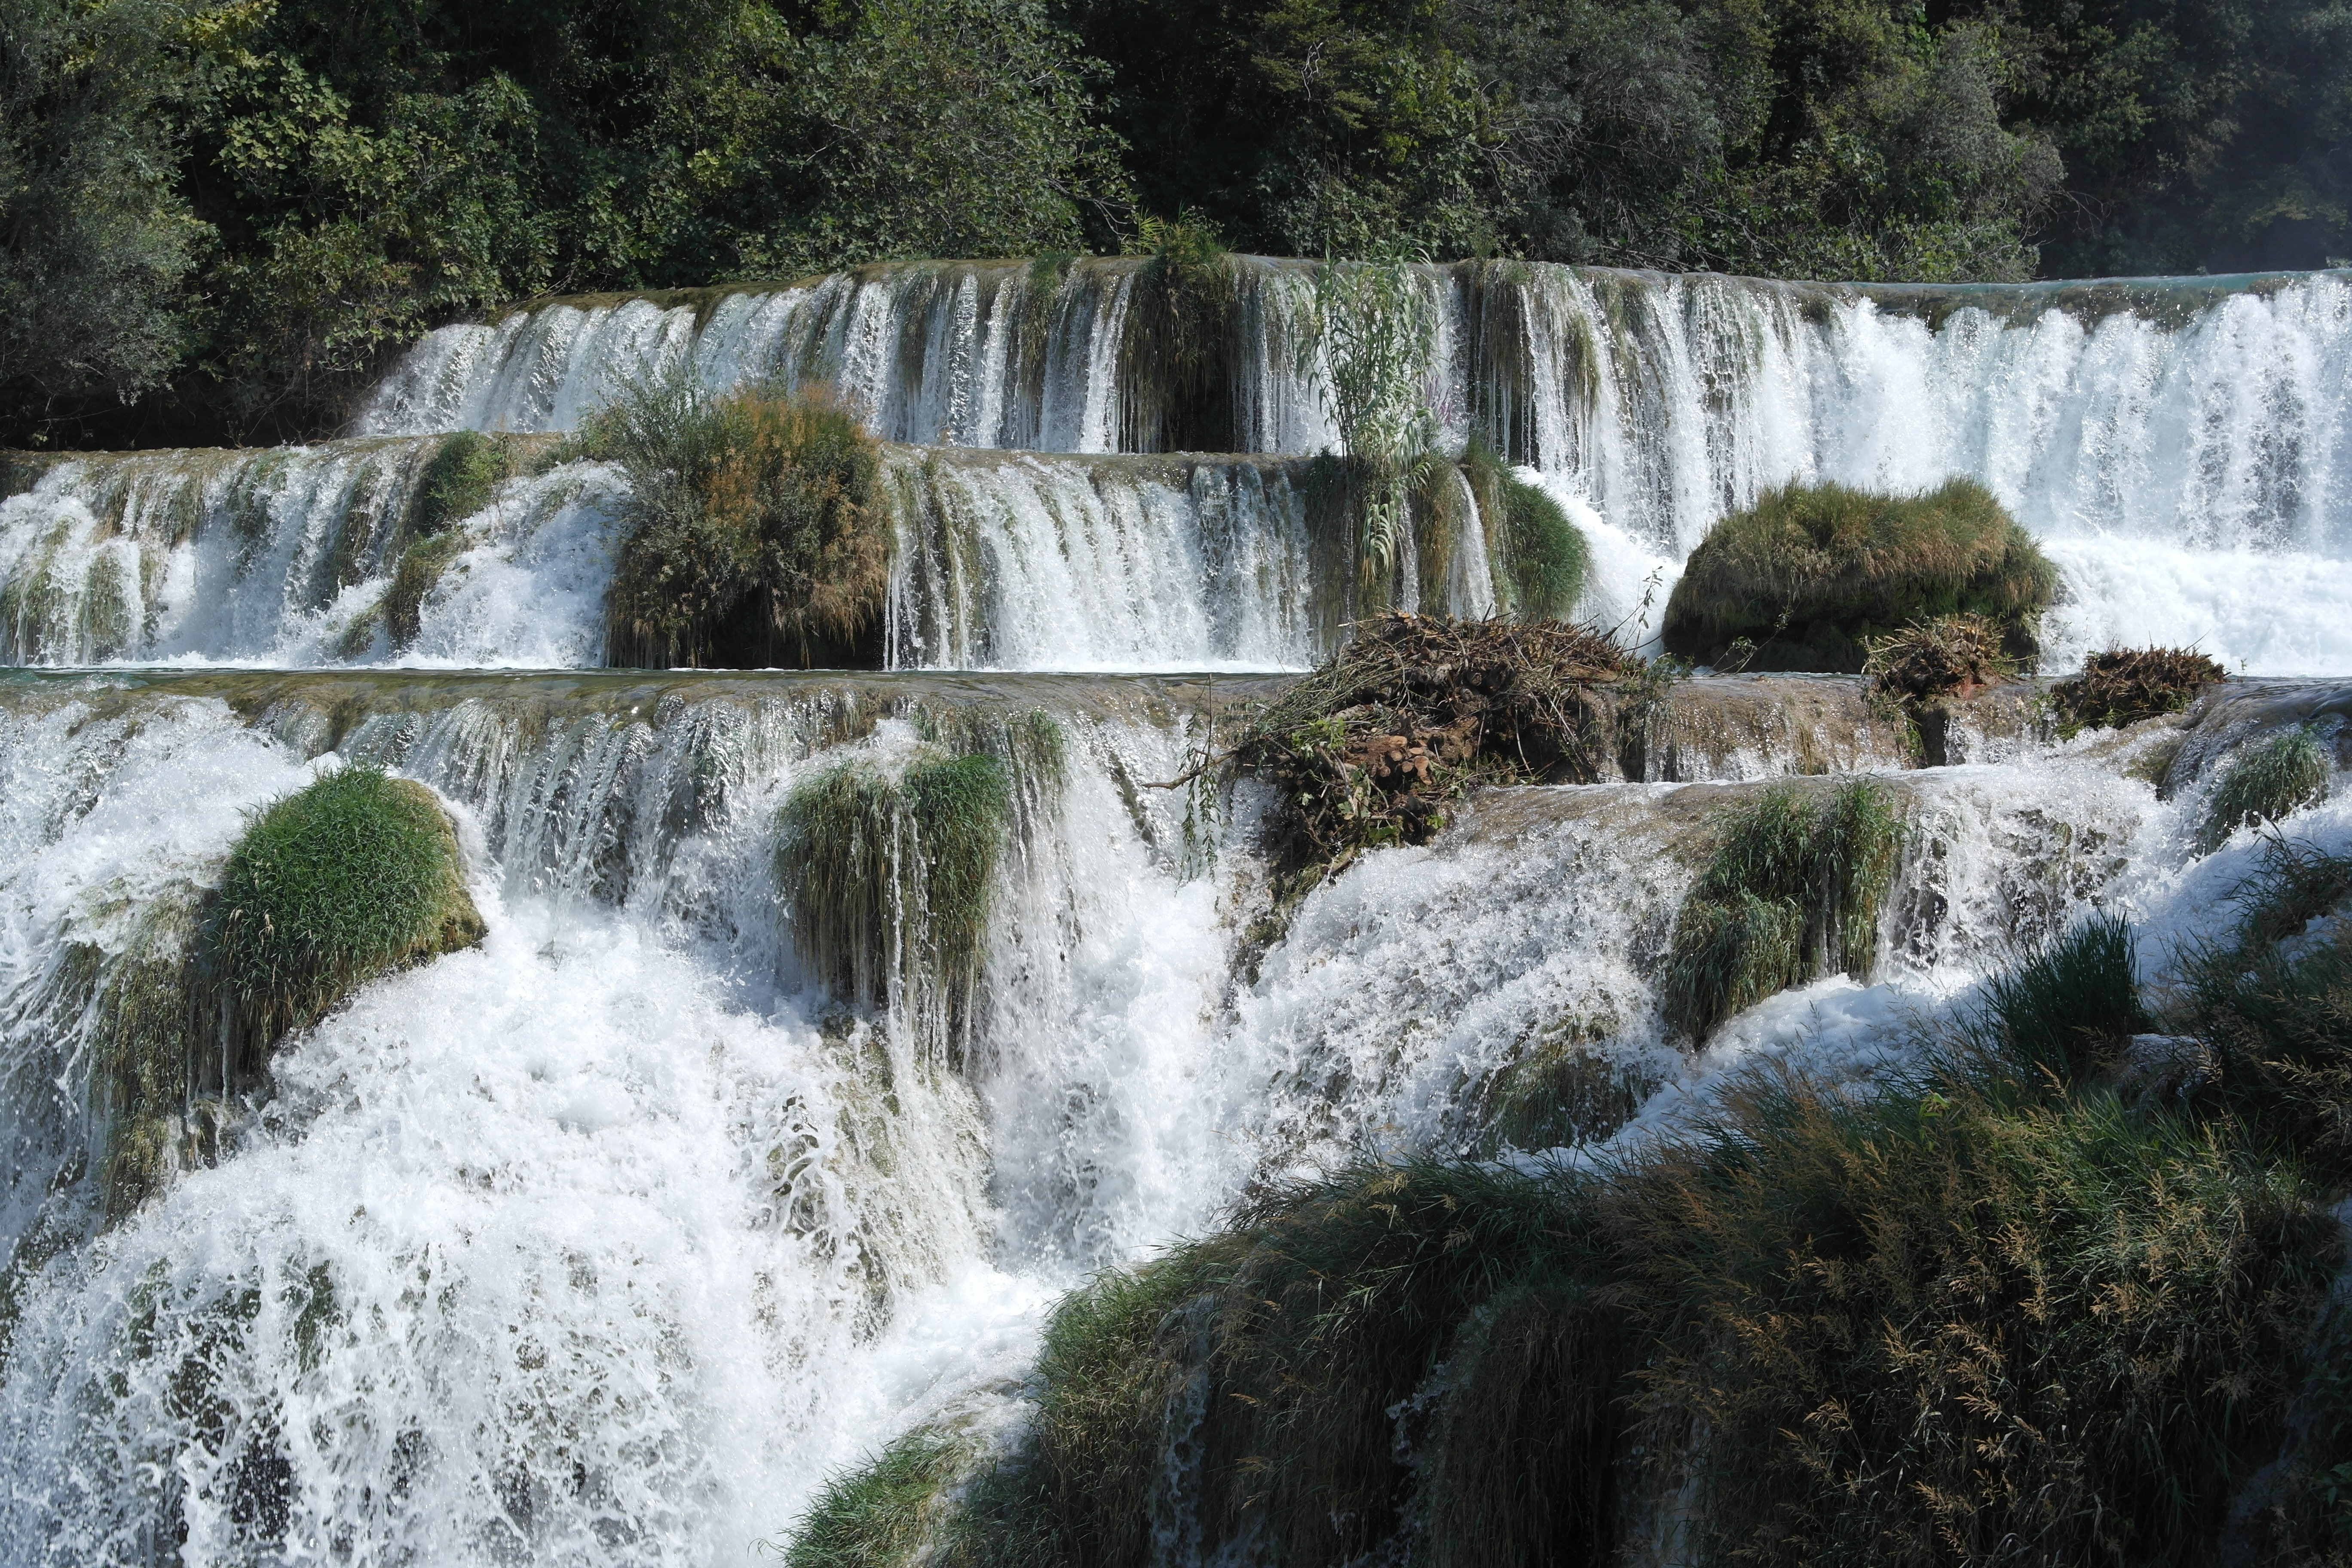
landscape, tree, water, nature, waterfall, creek, fall, river, stream, rapid, trip, body of water, falls, chute, wasserfall, arroyo, tourist attraction, purity, water feature, watercourse, nature reserve, krka, state park, water resources